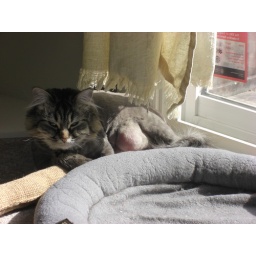
Danya sleeping by the window